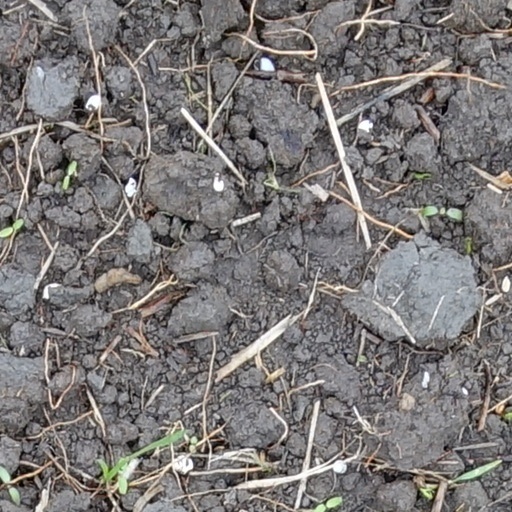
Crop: wheat